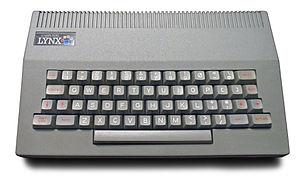
Le Lynx est un ordinateur personnel anglais qui était l'un des premiers modèles à 48kB de mémoire vive au début des années 1980. Il a été conçu par John Shireff et a été décliné en modèle 96kB et 128kB.